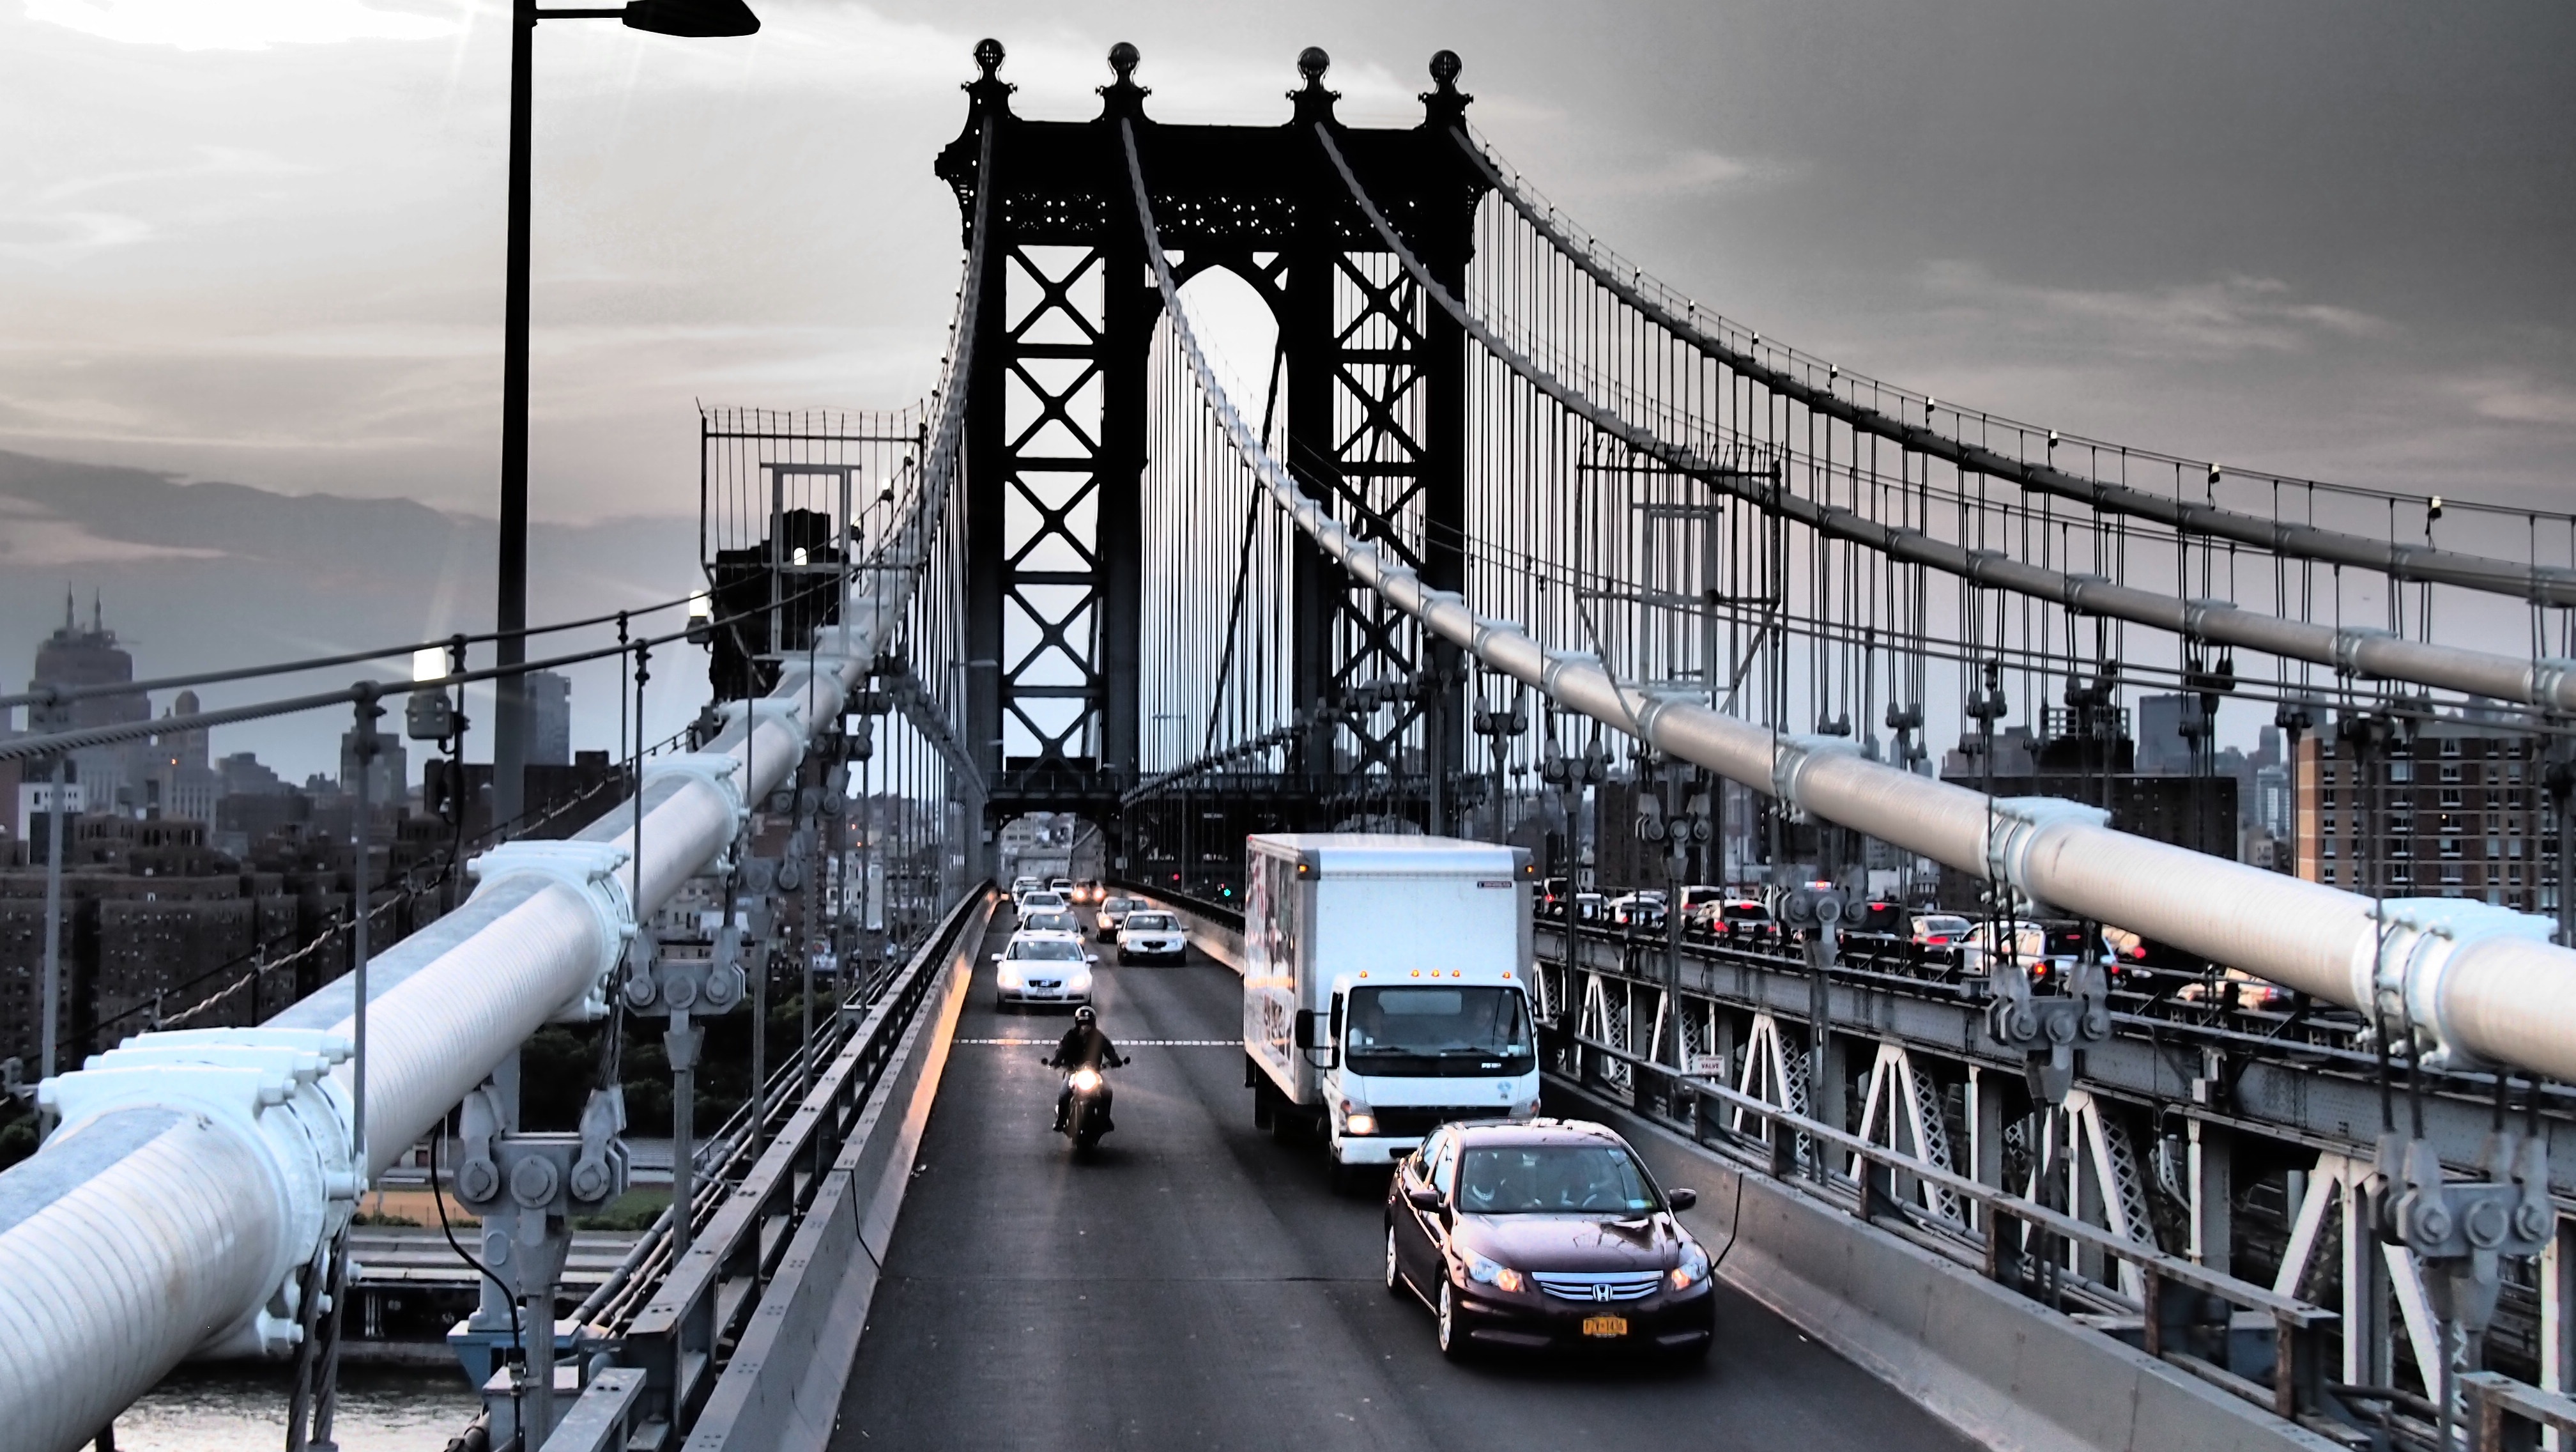
bridge, traffic, city, new york, suspension bridge, transport, vehicle, amusement park, brooklyn bridge, industry, public transport, autos, amusement ride, nonbuilding structure, amwerika